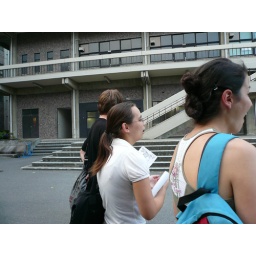
this girl in white is practically fluent in japanese, but she's german so i can't understand her either way